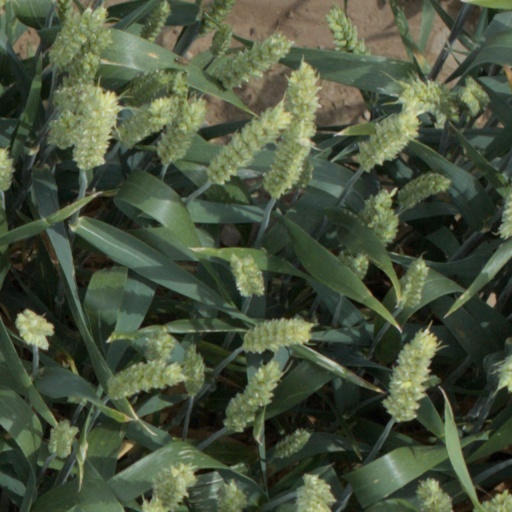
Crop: wheat